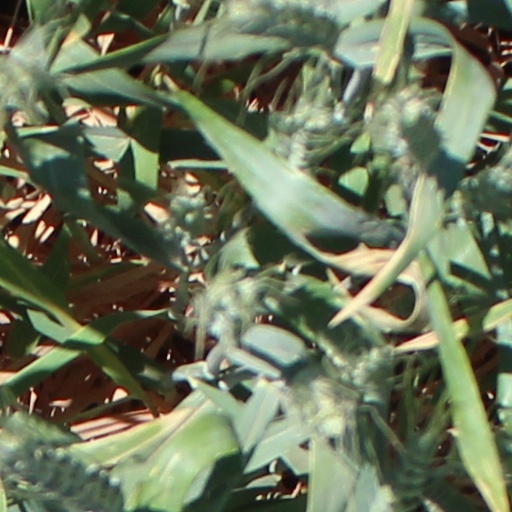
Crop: wheat